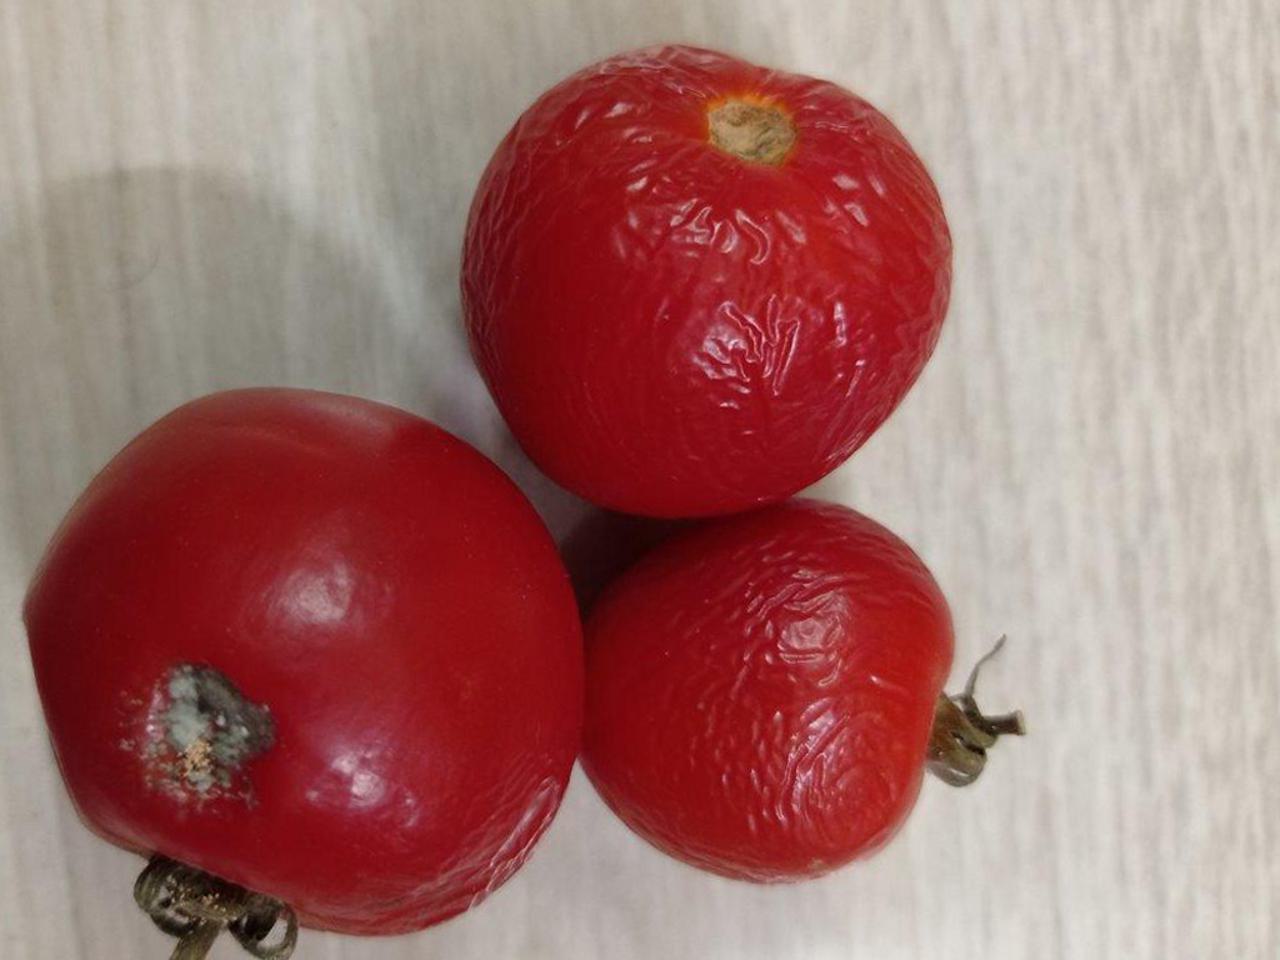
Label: Rotten